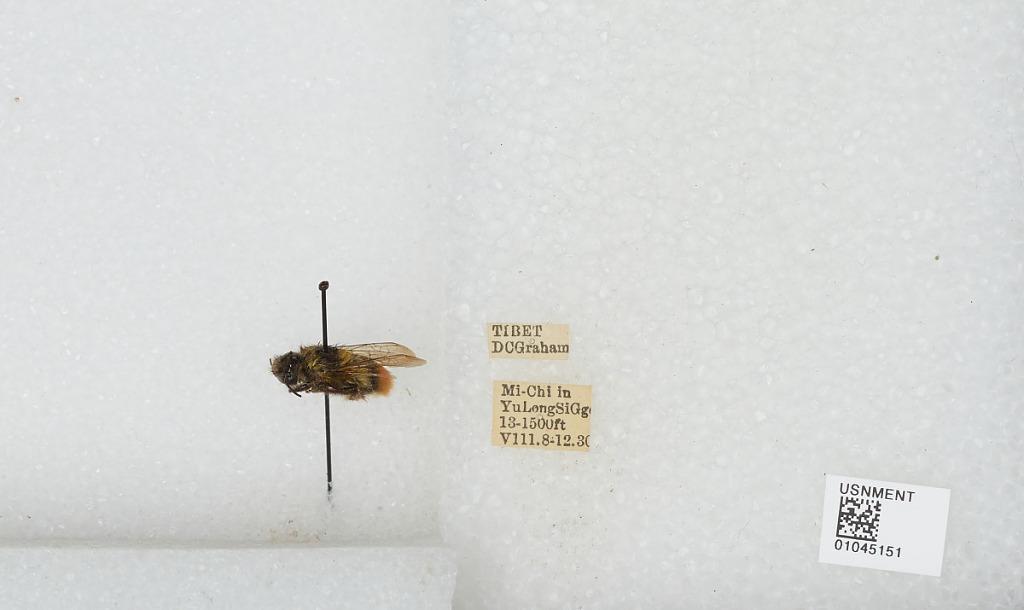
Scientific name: Bombus sp.
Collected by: D. Graham
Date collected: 1930-8-8
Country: China
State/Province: Tibet Autonomous Region
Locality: Mi-Chi in Yu Long Si Gge